Zhirayr Ananyan

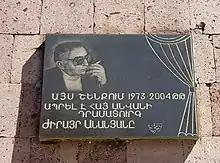
Jirayr Ananyan's memorial plaque in Yerevan

Ananyan studied at the Yerevan School after Mikayel Nalbandyan. He graduated from the historical-philological faculty of Yerevan State Pedagogical University in 1958. From 1959 to 1980, he worked at the Armenian State TV and Radio Committee. Ananyan's first play, ("For a Diploma") was staged in 1956. His plays ("Unfamiliar Spouses"), ("My Home is Not Your Home"), ("Carousel"), ("The Man from the Flying Saucer"), , and "Taxi, Taxi" (with Karp Khachvankyan as Knyaz and Svetlana Grigoryan as Roz) others were staged at the Yerevan Sundukian Theatre and Paronian Theatre of Comedy.